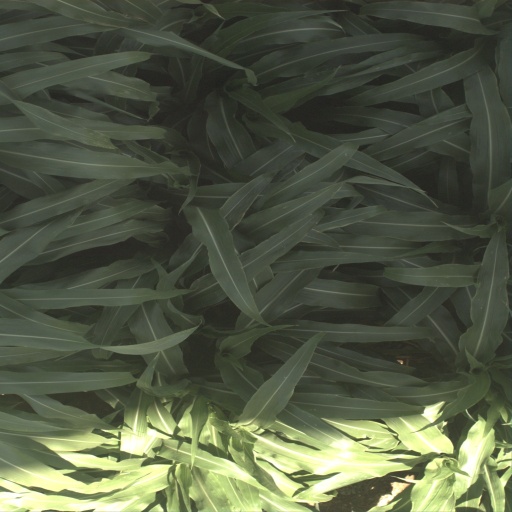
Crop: sorghum